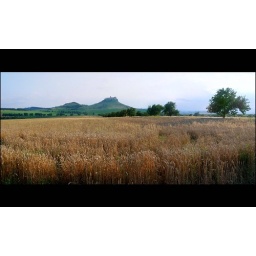
castle over field